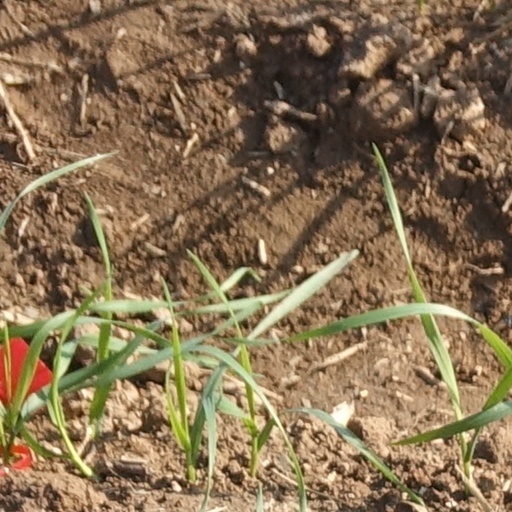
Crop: wheat